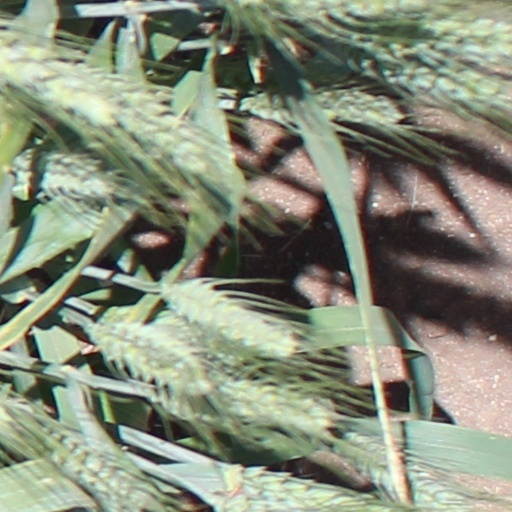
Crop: wheat